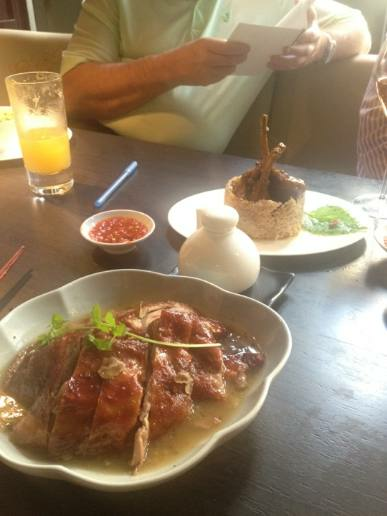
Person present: Yes